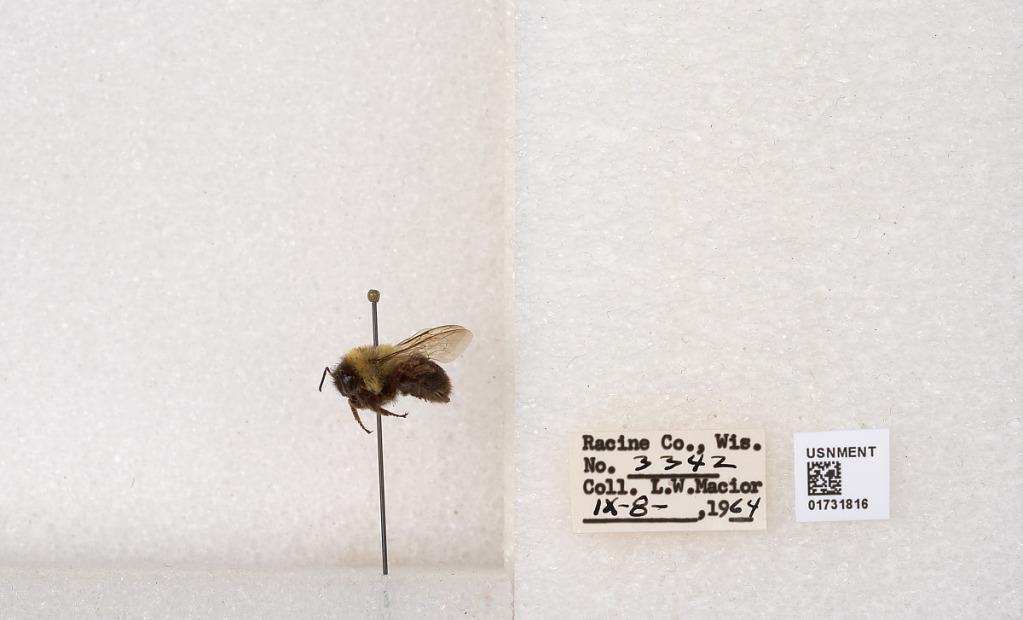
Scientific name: Bombus impatiens Cresson
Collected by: L. Macior
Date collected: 1964-9-8
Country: United States
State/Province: Wisconsin
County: Racine
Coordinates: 42.7299, -87.8123